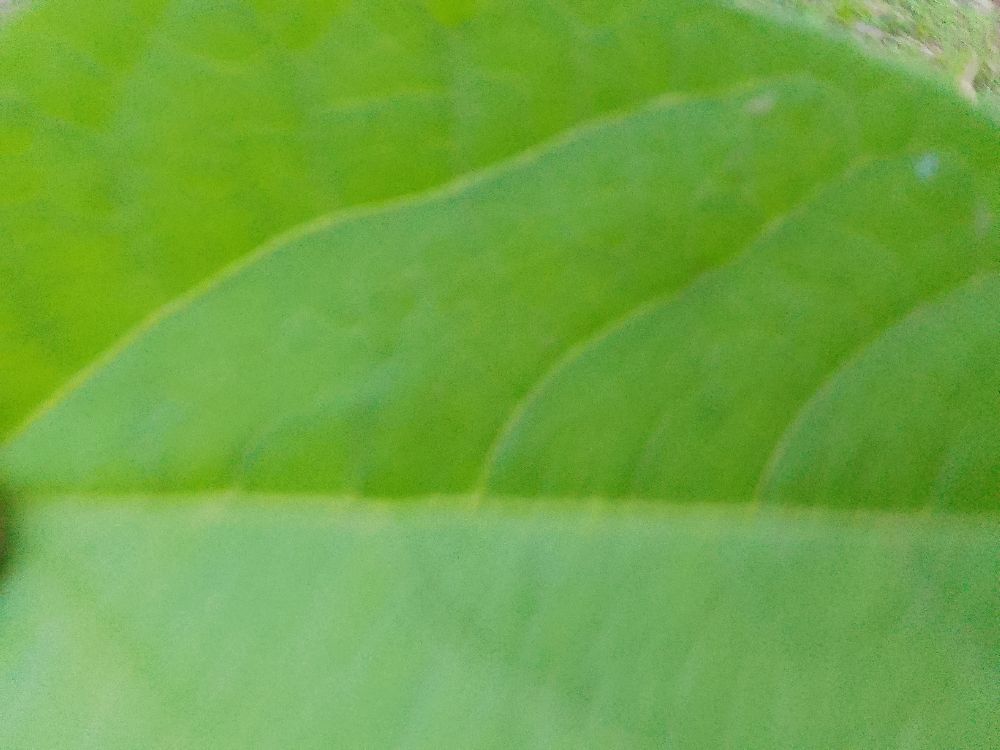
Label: healthy